United States Declaration of Independence

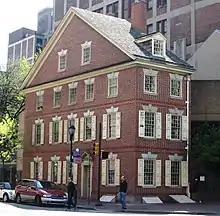
Declaration House, the reconstructed boarding house at Market and South 7th Streets in Philadelphia, where Jefferson wrote the Declaration in June 1776

Support for a Congressional declaration of independence was consolidated in the final weeks of June 1776. On June 14, the Connecticut Assembly instructed its delegates to propose independence and, the following day, the legislatures of New Hampshire and Delaware authorized their delegates to declare independence. In Pennsylvania, political struggles ended with the dissolution of the colonial assembly, and a new Conference of Committees under Thomas McKean authorized Pennsylvania's delegates to declare independence on June 18. The Provincial Congress of New Jersey had been governing the province since January 1776; they resolved on June 15 that Royal Governor William Franklin was "an enemy to the liberties of this country" and had him arrested. On June 21, they chose new delegates to Congress and empowered them to join in a declaration of independence.